Hydramatic

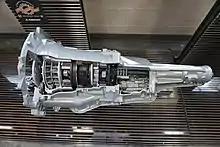
A "Hydra-Matic 375" transmission, produced between 1961 and 1964

The original "Hydra-Matic" continued to be used in light trucks and other commercial vehicles until 1962. It was subsequently replaced in that role by Chevrolet Division's Powerglide (where it was dubbed "Pow-R-Flow") in the GMC light truck line, and later, in 1966, with the "Turbo Hydra-Matic" (THM) in GMC light trucks, whose simplified design was much less costly to manufacture. Chevrolet Division's light truck line used the less-than-adequate Powerglide all through the 1960s until "Turbo-Hydramatic" was made standard in 1969. Cast-iron "Hydra-Matic" production ceased at Willow Run after the 1962 model year, and Controlled-Coupling Hydramatic ceased in early 1964, allowing retooling time for the "Turbo Hydra-Matic" 400, which debuted in the 1964 Cadillac models in mid-year, with Pontiac Division's Star Chief and Bonneville models being the last to use the Controlled-Coupling Hydramatic (Model HM315) of any GM car. 1964 "Turbo-Hydramatic" production used a selector quadrant similar to Chevrolet's Powerglide in that there was only one "Drive" position and a "Low", although it was a true three-speed unit. This was improved upon for all 1965 models with the "D L2 L1" or "D S L" quadrant, which allowed "dual range" flexibility as did the Dual-Range Hydramatic of 1953–1955. It was this version that replaced all "Roto Hydramatic" and Controlled-Coupling Hydramatic models in GM cars in that year, ending twenty-four years of four-speed automatic transmission production that obviated the need for a torque converter. Despite the name, the "Turbo-Hydramatic" has no mechanical or design related to the original "Hydra-Matic", or the Controlled-Coupling Hydramatic.